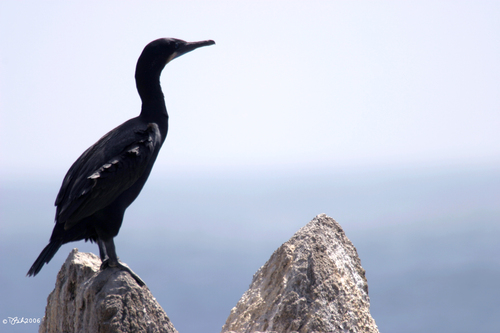
large black bird, black eyes and feet, black thin blunted bil.
a pure black bird stands on a rock as it points its long narrow beak out into the distance.
this is a large black bird with a long neck and a pointy beak.
this is a black bird with a long, skinny throat and white on the wingbars.
this black bird has a long neck and flat bill.
a black bird with a long neck and a large beak.
this particular bird has a belly that is black and white
this bird has a black body, black wings, and a long beak.
this bird has a black crown as well as a long black throat
this large bird is black all over, has a large webbed feet and white wingbars peaking through its secondaries.
Species: Brandt Cormorant